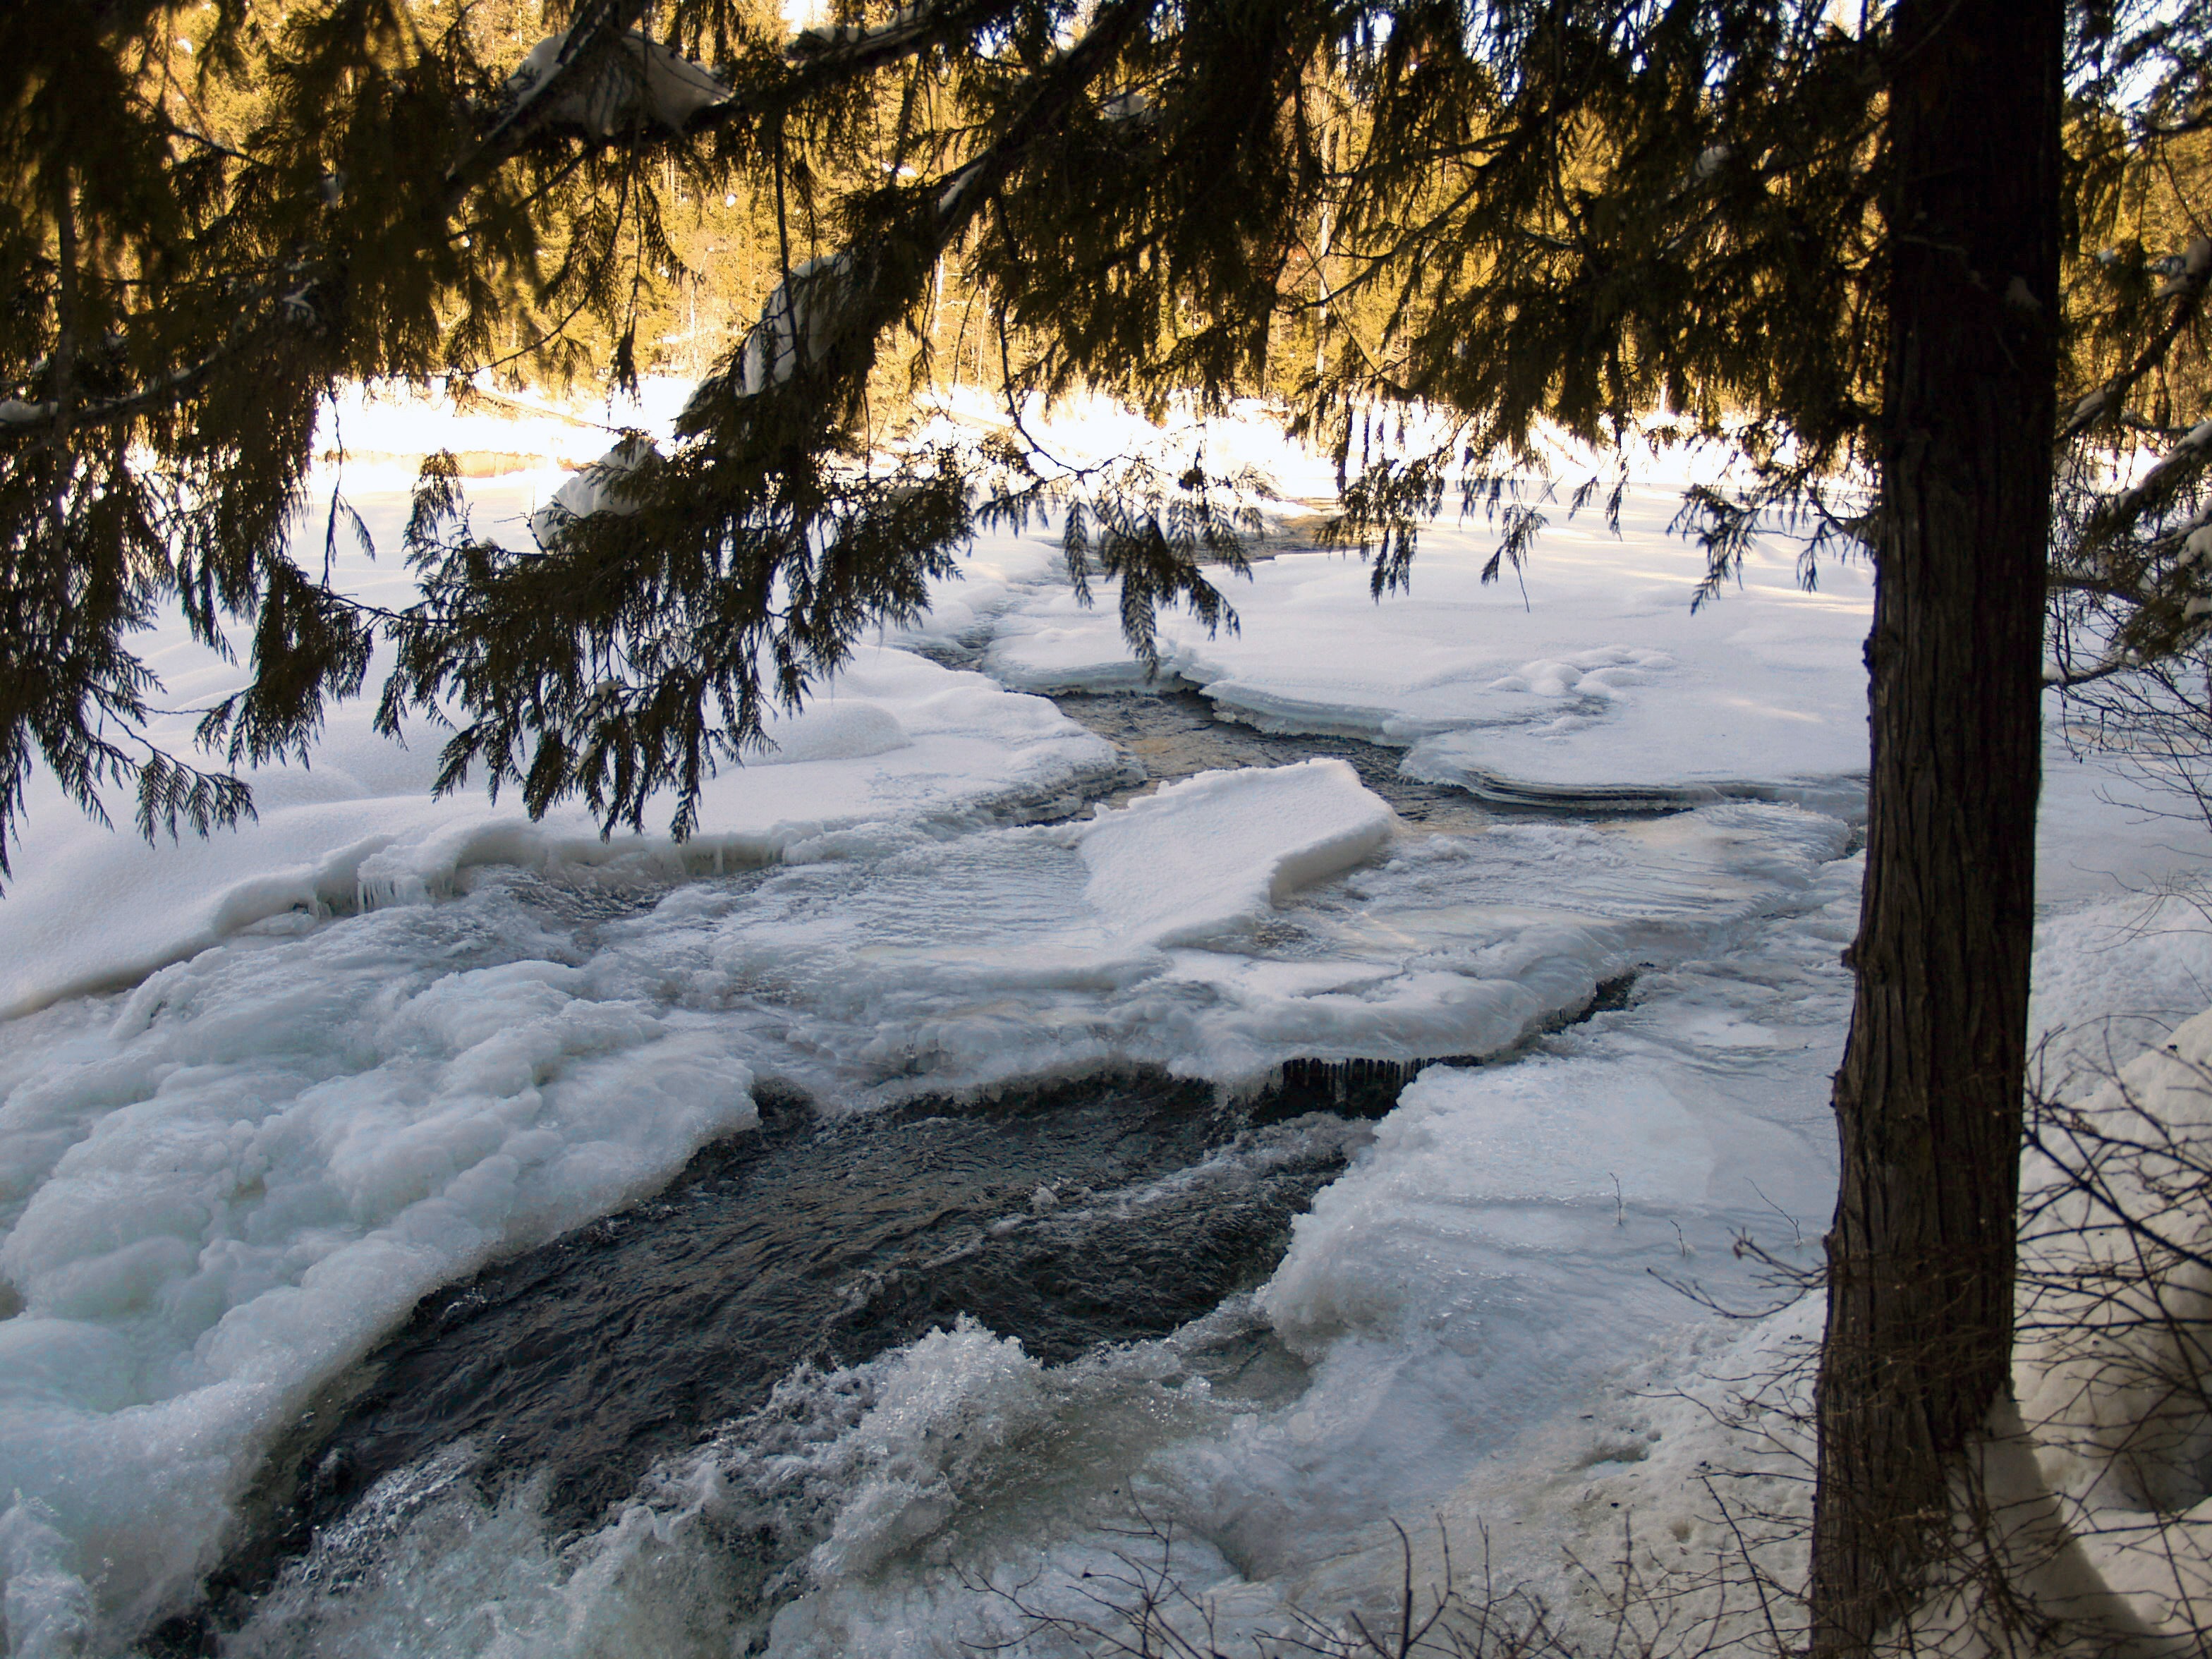
landscape, tree, water, nature, forest, wilderness, snow, cold, winter, river, stream, ice, weather, rapid, frozen, season, iced, freezing, ice jam